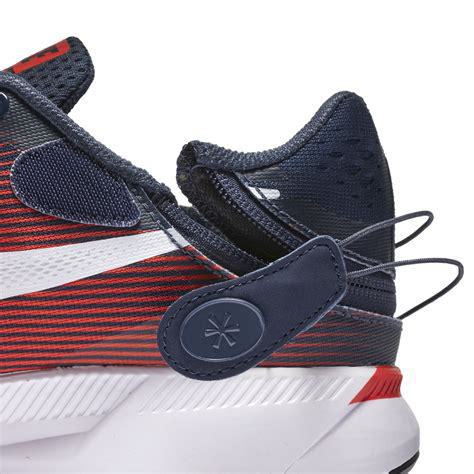
Brand: Nike
Model: Air Zoom Pegasus 34